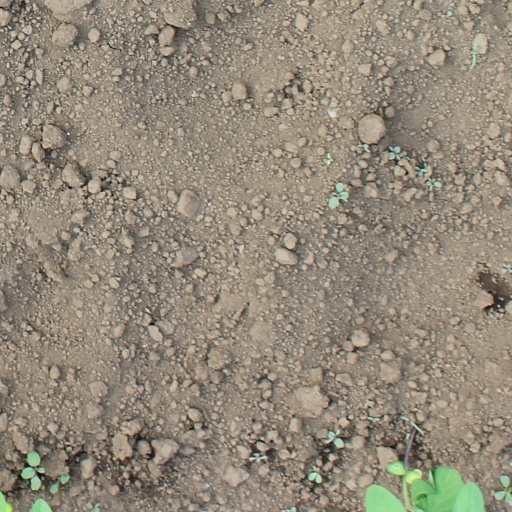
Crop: soybean